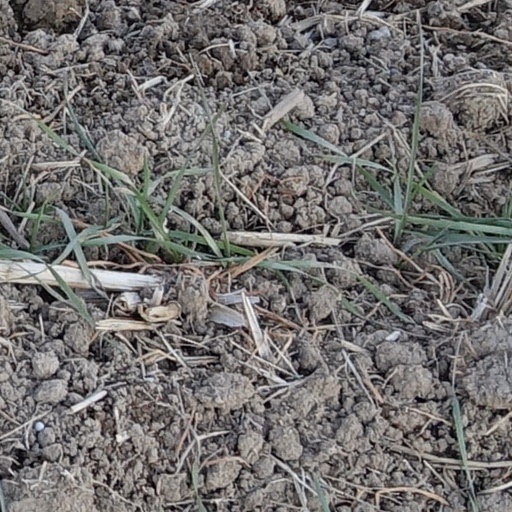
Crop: wheat